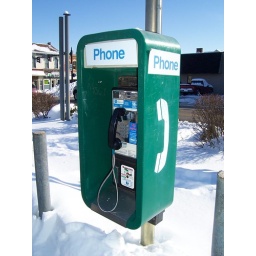
A green pay phone in Piqua, Ohio.